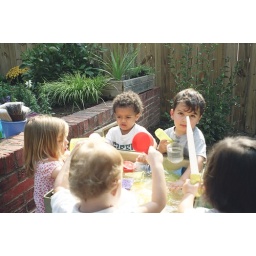
sensory table at the little red playschool in washington dc